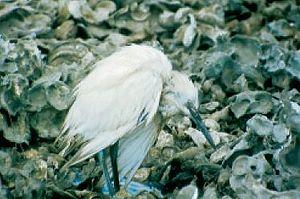
L’ornithose, aussi appelée chlamydiose aviaire, est une chlamydiose, c'est-à-dire une infection due à une bactérie de la famille des Chlamydiaceae. Une des variétés d'ornithose est la psittacose. Toutes ces infections sont précisément provoquées par la bactérie Chlamydophila psittaci. Il s'agit de zoonoses potentiellement graves, répandues dans le monde entier.
Les oiseaux, encore appelés dinosaures aviens, sont une classe d'animaux vertébrés caractérisée par la bipédie, la disposition des ailes et un bec sans dents.